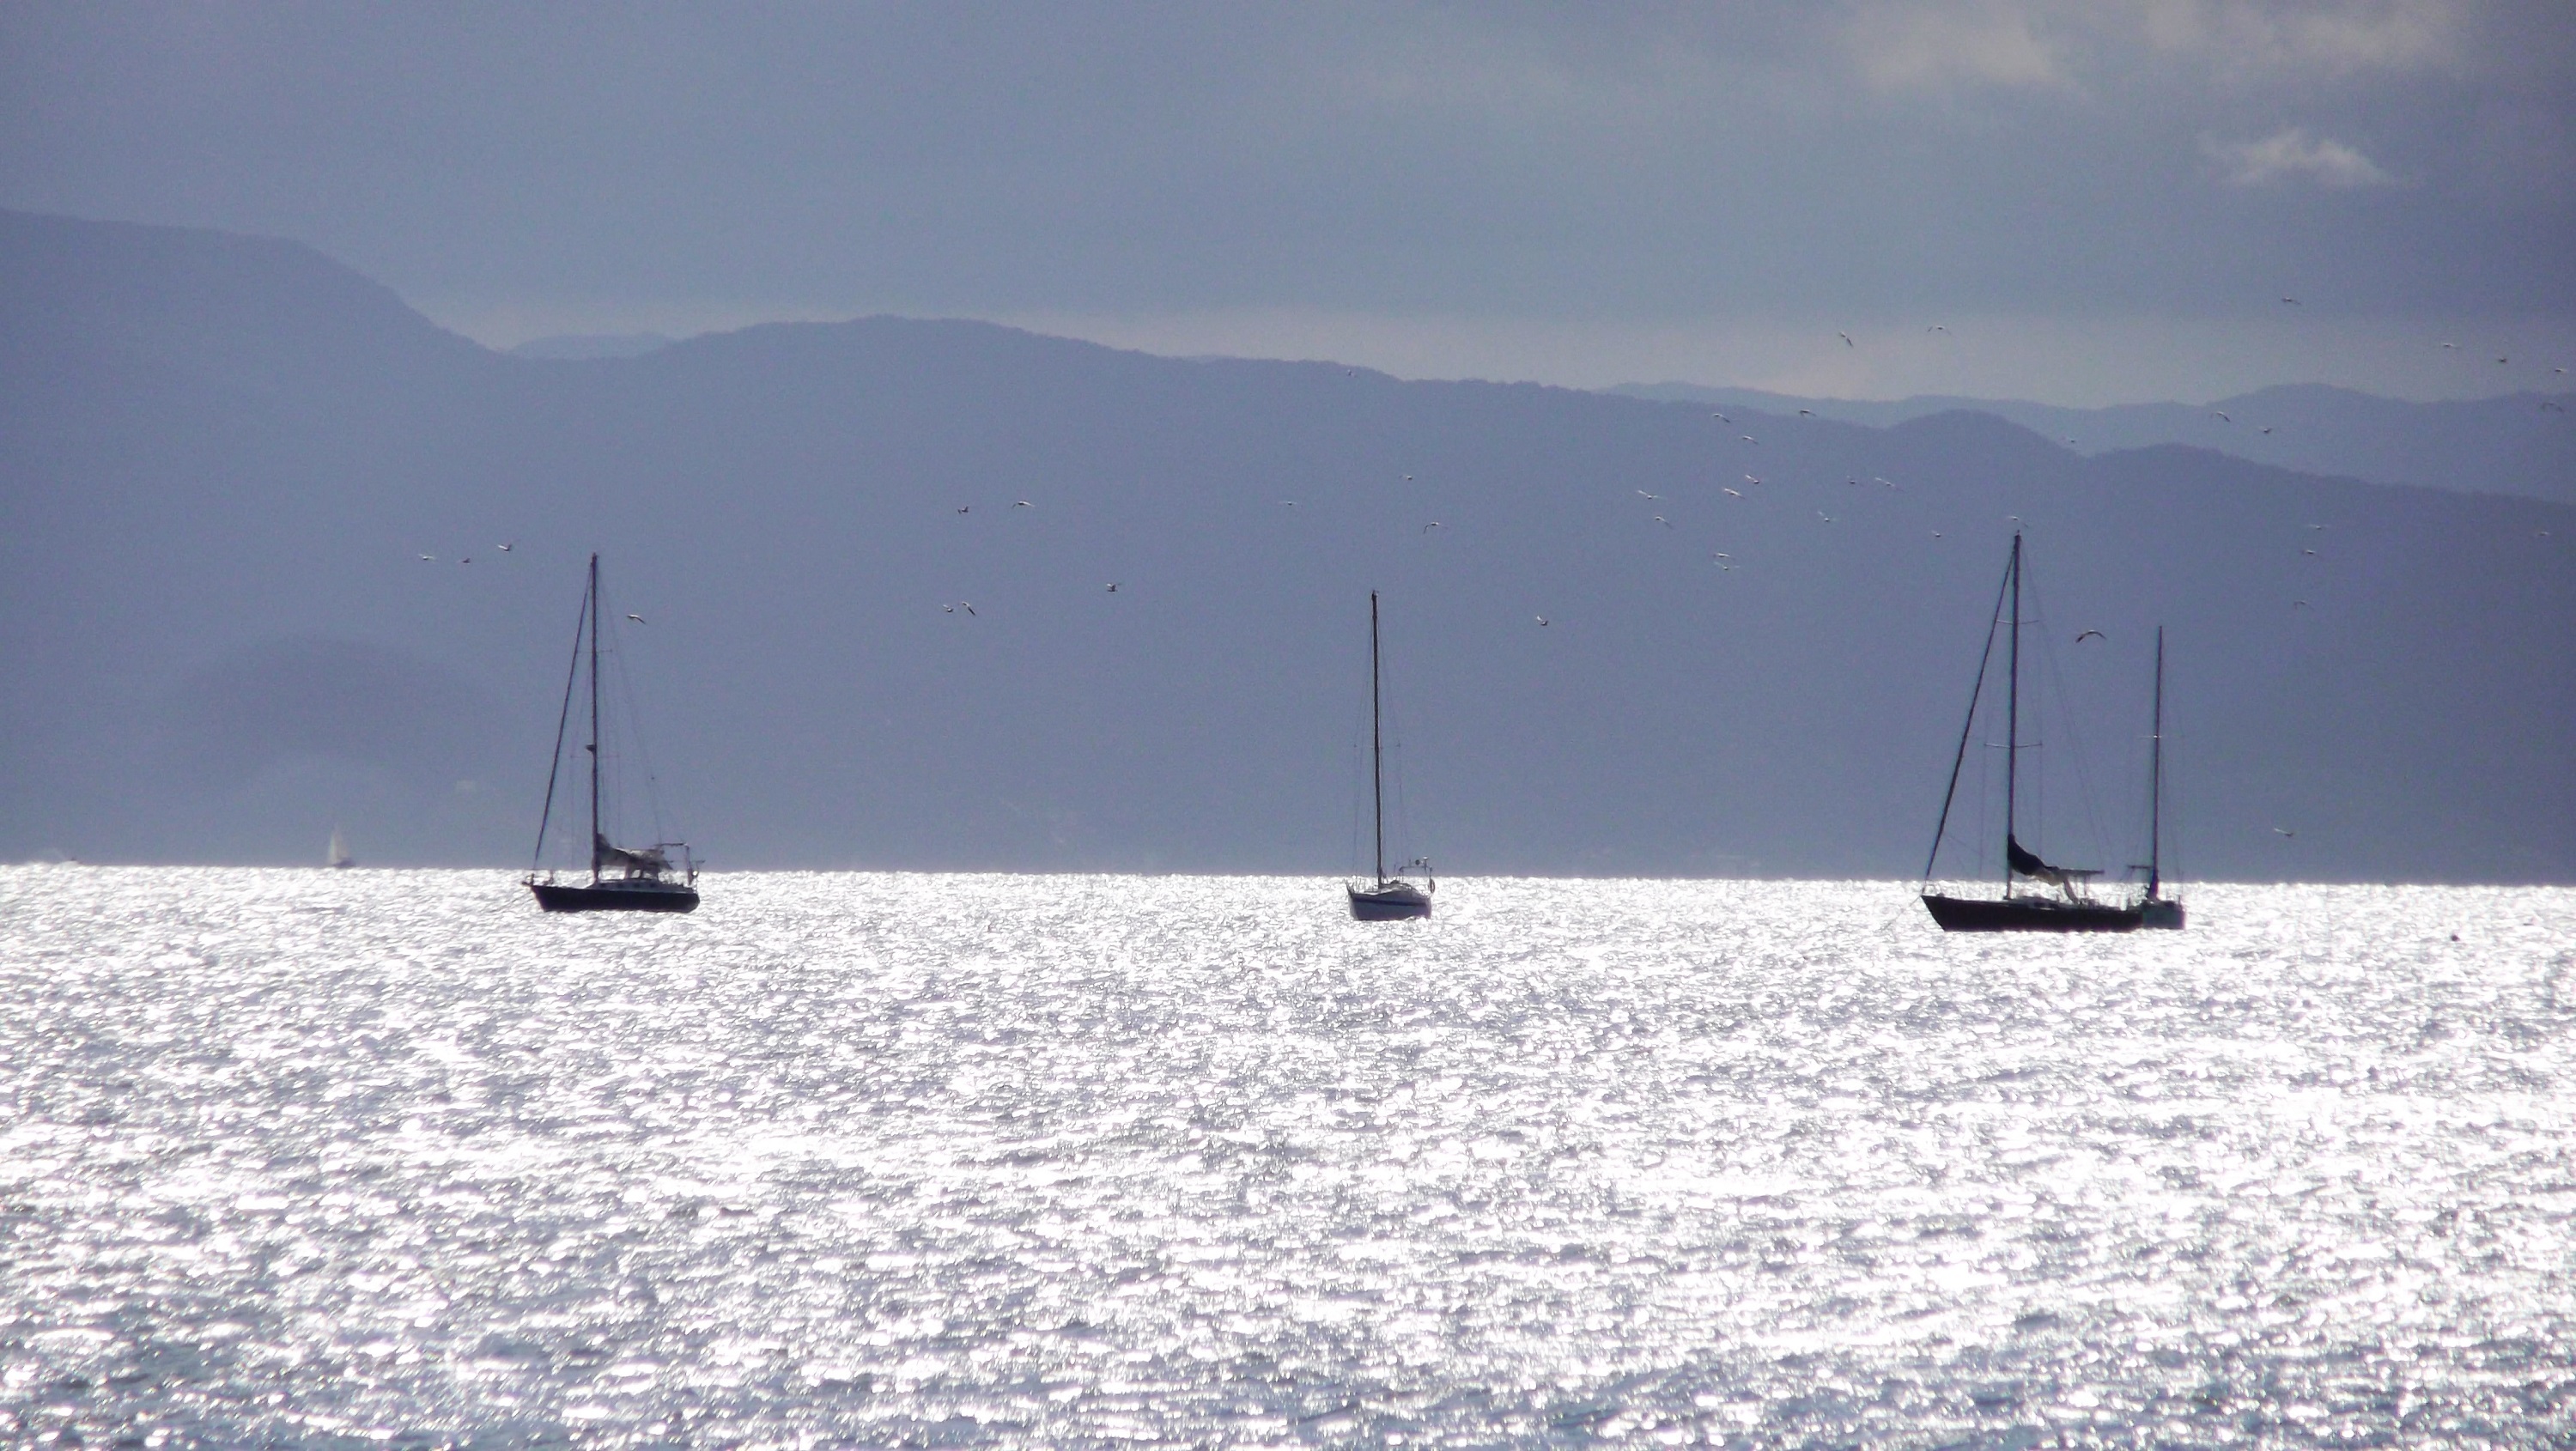
boat, sailboat, vehicle, sailing, sail, watercraft, ice boat, sea, wind, sailing ship, mast, dinghy sailing